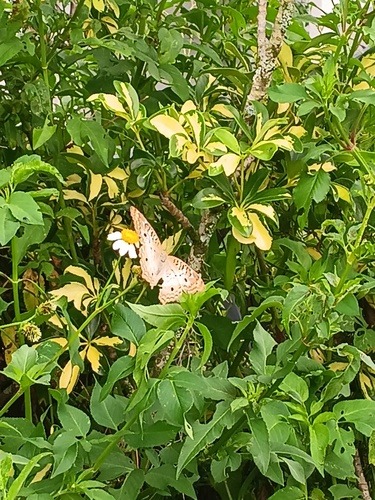
Scientific name: Anartia jatrophae
Common name: White peacock
Family: Nymphalidae
Order: Lepidoptera
Pollinator type: Primary pollinator
Habitat: Gardens, parks, and open areas
Geographic range: Southern United States to Argentina
Conservation status: Least Concern